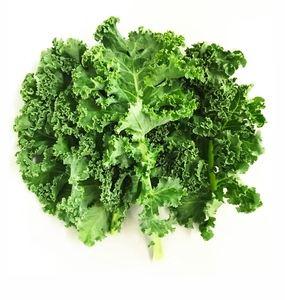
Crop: unknown
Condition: cabbage